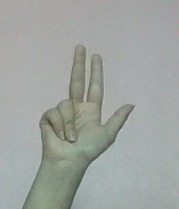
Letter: al